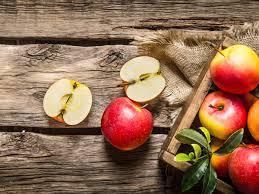
Label: apples